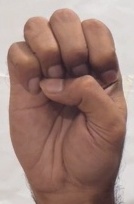
ASL sign: E